Himalayan quail

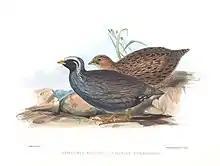
"Eyebrowed Rollulus" - A drawing from life by Edward Lear in J E Gray's "Gleanings from the Menagerie and Aviary at Knowsley Hall" (1846). These are the type specimens D259 and D259a in the collections at World Museum

A. O. Hume ("Stray Feathers" 9 [1880 or 1881]: 467-471) suggested that it was similar in habit to the Manipur bush quails "Perdicula manipurensis" in that it was seen very rarely, except at dawn or dusk, keeping to tall grassland, relying on its legs rather than its wings for escape and only flying when closely approached. The fluffy, soft plumage suggests it was adapted for low temperatures; it has been suggested that the birds migrated north and uphill in the summer months to the higher mountains, but the shape and size of its wings do not suggest a bird capable of flying long distances. However, the sites where it was recorded are almost 200 km apart and separated by the much lower elevation of the Ganges valley near Rishikesh. If the species was not an ice age relict that originally evolved in lower-lying areas during a globally colder climate and was only encountered by Europeans in the last vestiges of its range and at the time of its extinction, the distance between the records argues for the species being a short-distance seasonal migrant with a fairly contiguous breeding distribution but disjunct winter quarters.